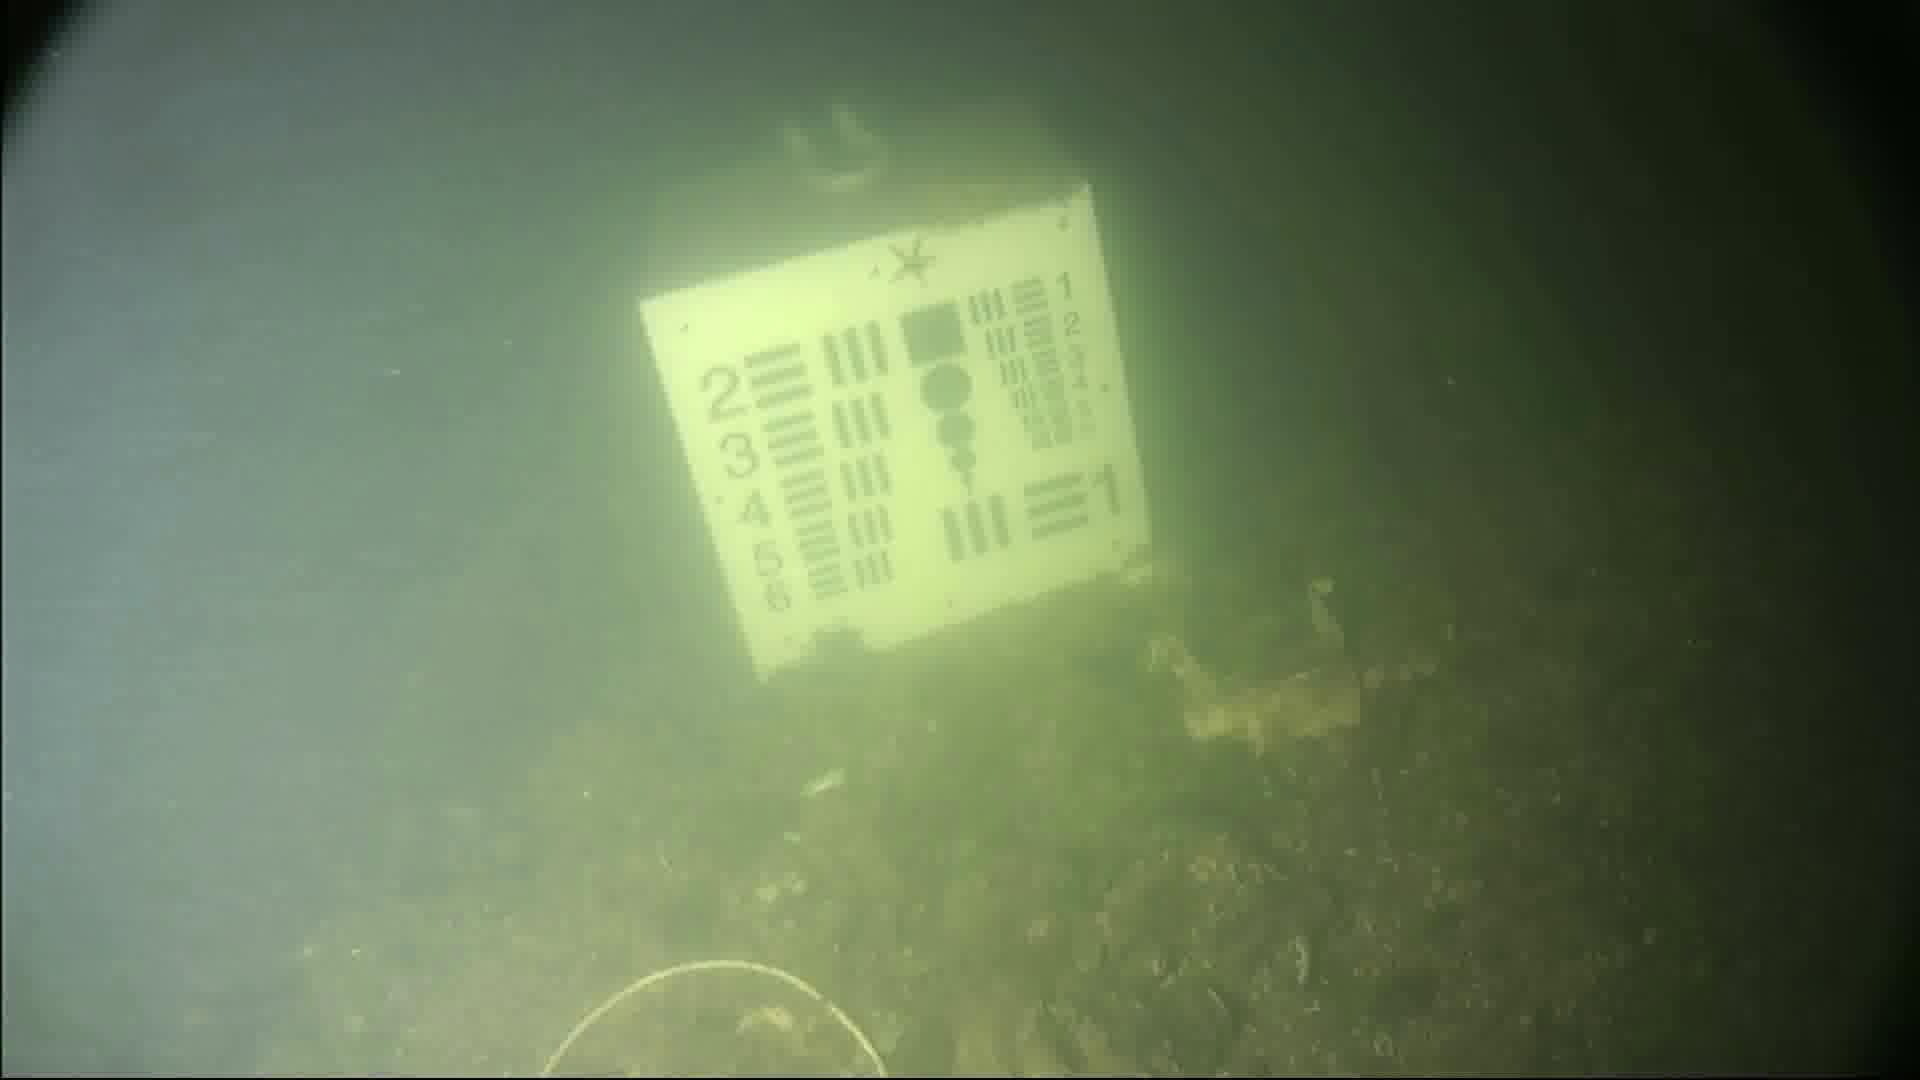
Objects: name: starfish
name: crab